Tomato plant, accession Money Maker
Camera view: horizontal (90 deg, fisheye); turntable rotation: 180 degrees
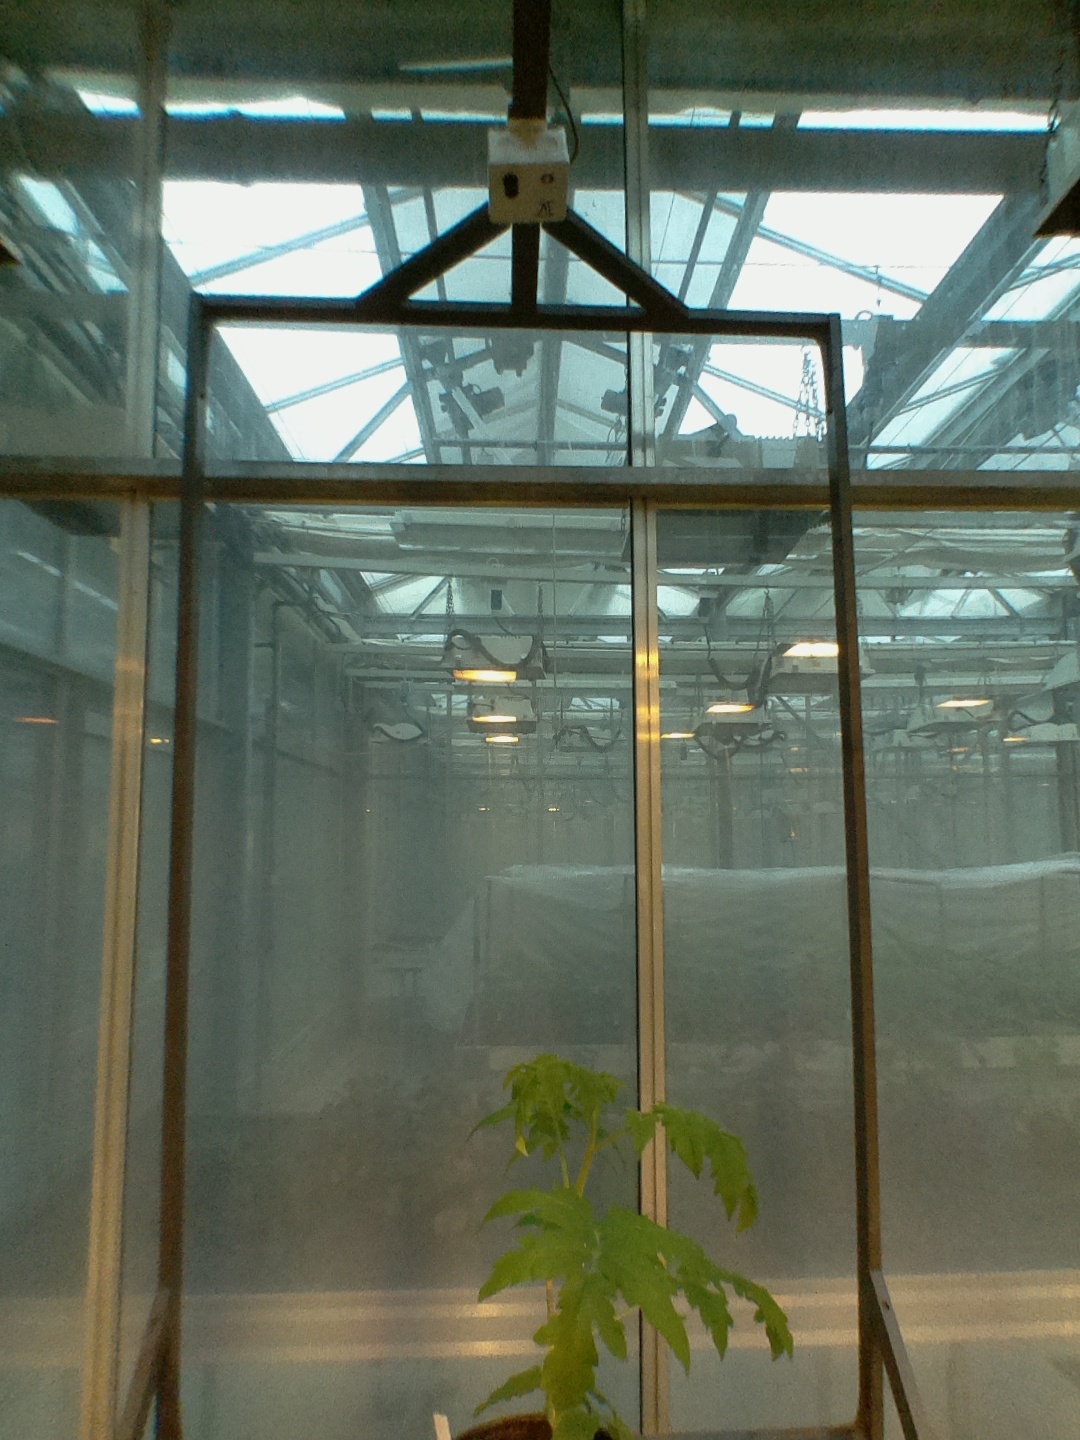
BBCH growth stage 13: 6 of true leaves visible